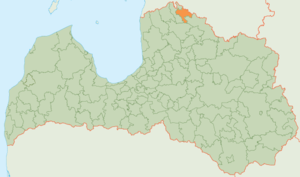
La municipalité de Naukšēni est un novads de Lettonie, situé dans la région de Vidzeme. En 2011, sa population est de 2 387 habitants pour une superficie de 280,6 km². Le centre administratif du novads est le village de Naukšēni.